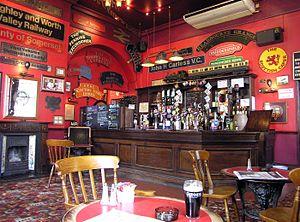
Un pub est un établissement où l'on consomme des boissons généralement alcoolisées qui se trouve en grand nombre en Grande-Bretagne, en Irlande, et en Bretagne mais qui s’est également exporté dans d’autres pays anglo-saxons comme l'Australie. Il fait partie de la tradition de vie britannique, où il est d’usage de se rendre au pub en soirée afin de boire un verre entre amis. Il est également possible d’y manger : la plupart des pubs servent également des repas chauds. Il faut être majeur pour pouvoir entrer dans un pub et y boire de l'alcool.
La bière britannique a une tradition fort ancienne et présente un vaste échantillon de types authentiques issus de la fermentation haute. C'est à partir du XVIIIᵉ siècle qu'elle devait connaître ses heures de gloire avec des bières amères, tièdes et sombres exportées dans le monde entier : la porter, le stout et la pale ale. Malgré son insularité, le Royaume-Uni céda à l'influence des bières lager continentales au XXᵉ siècle. Toutefois, le pays conserva longtemps la particularité d'avoir une consommation d'ale supérieure à celle de lager, notamment en pub plutôt qu'à la maison, ainsi qu'à partir de fût plutôt que de bouteilles. Il y existe encore bien des archaïsmes dans les procédés de fermentation, de garde ou de service, mais c'est la condition de la conservation d'un certain type de bière prisée des consommateurs locaux.